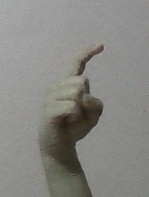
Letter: ra